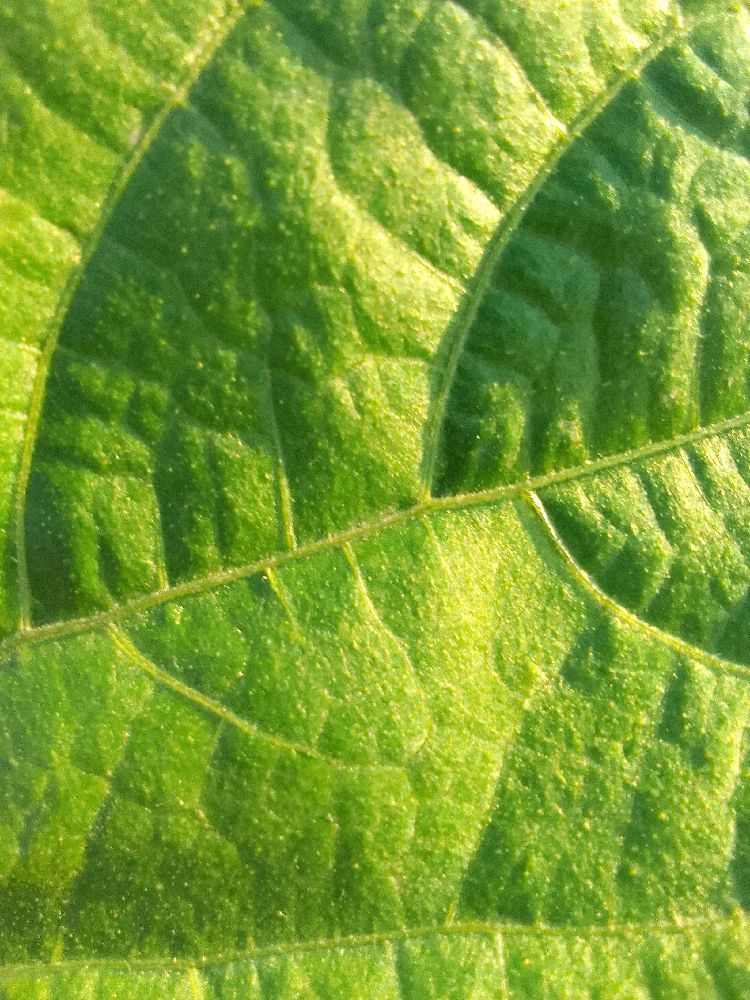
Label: healthy